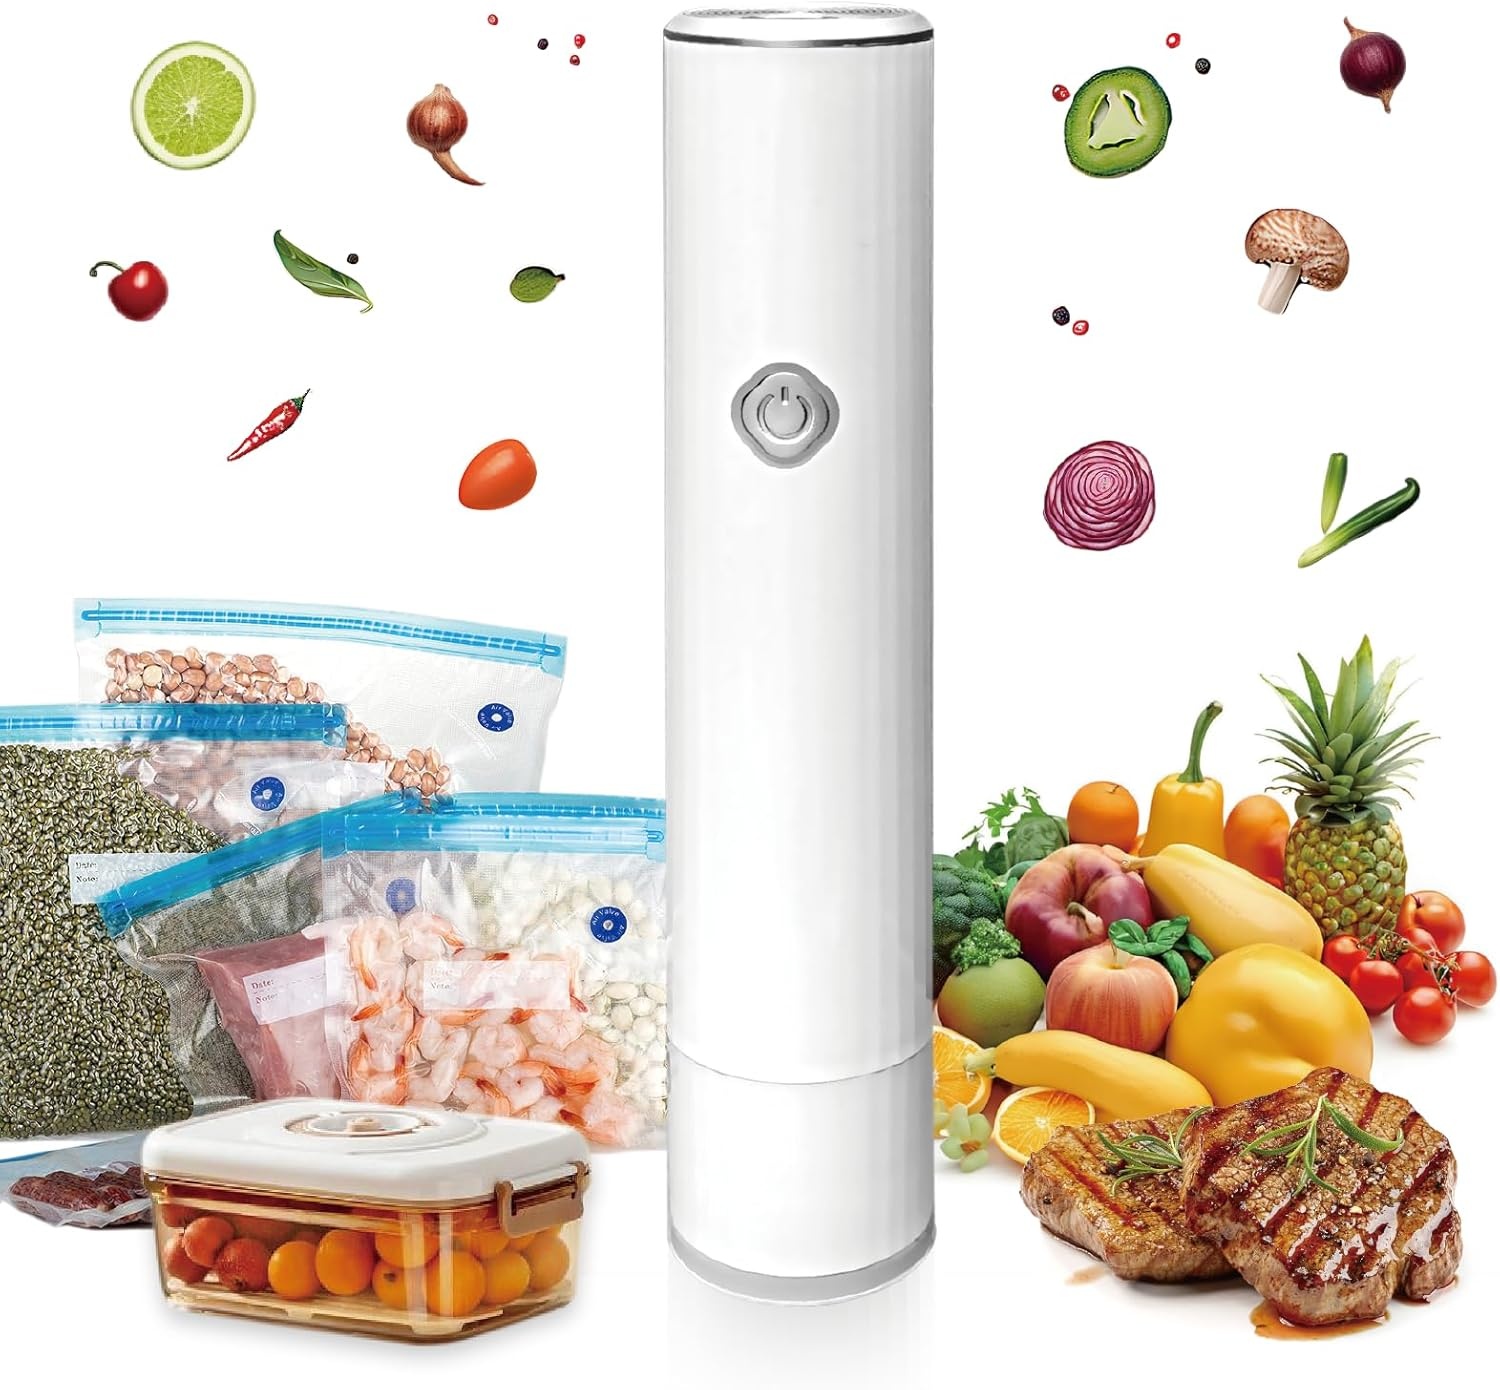
Portable Vacuum Sealer: Freshness Anywhere!
Are you tired of dealing with bulky food sealing machines that take up too much space in your kitchen? Then say hello to the Handheld Vacuum Sealer Press and Seal from teemoyaya - your new compact and convenient solution for preserving food freshness with ease! With its sleek and portable design, this handheld vacuum sealer is perfect for both home and travel use. Say goodbye to traditional sealing methods that are time-consuming and messy. This innovative device allows you to quickly and effortlessly seal your food in a matter of seconds, keeping it fresher for longer. Let's dive into the exciting features of the teemoyaya Handheld Vacuum Sealer Press and Seal: - Compact and Portable: This vacuum sealer is designed to be lightweight and compact, making it easy to store and carry anywhere you go. Whether you're at home or on the go, this portable sealer is your perfect food preservation companion. - Press and Seal Technology: The easy-to-use press and seal feature ensures a strong and airtight seal every time. Simply press the sealer onto the bag and watch it quickly remove the air, keeping your food fresh and free from spoilage. - Cordless and Rechargeable: No need to worry about finding a power outlet. This vacuum sealer is cordless and comes with a rechargeable battery, allowing you to seal your food anytime, anywhere. - Includes 5 Reusable Bags: To get you started right away, this vacuum sealer comes with 5 reusable bags. Say goodbye to single-use plastics and do your part in reducing waste while keeping your food fresh. - Versatile and Convenient: From marinating meats to storing leftovers, this handheld vacuum sealer is perfect for a variety of food items. It's a versatile tool that will revolutionize the way you store and preserve your food. With the teemoyaya Handheld Vacuum Sealer Press and Seal, you can say goodbye to food waste and hello to longer-lasting freshness. Whether you're a busy homemaker or a frequent traveler, this compact and efficient vacuum sealer is a must-have in your kitchen arsenal. Try it out today and experience the convenience of effortless food preservation at your fingertips!
Brand: GearMustHave
Category: Home & Garden > Kitchen & Dining > Kitchen Appliances > Vacuum Sealers